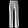
Label: Trouser